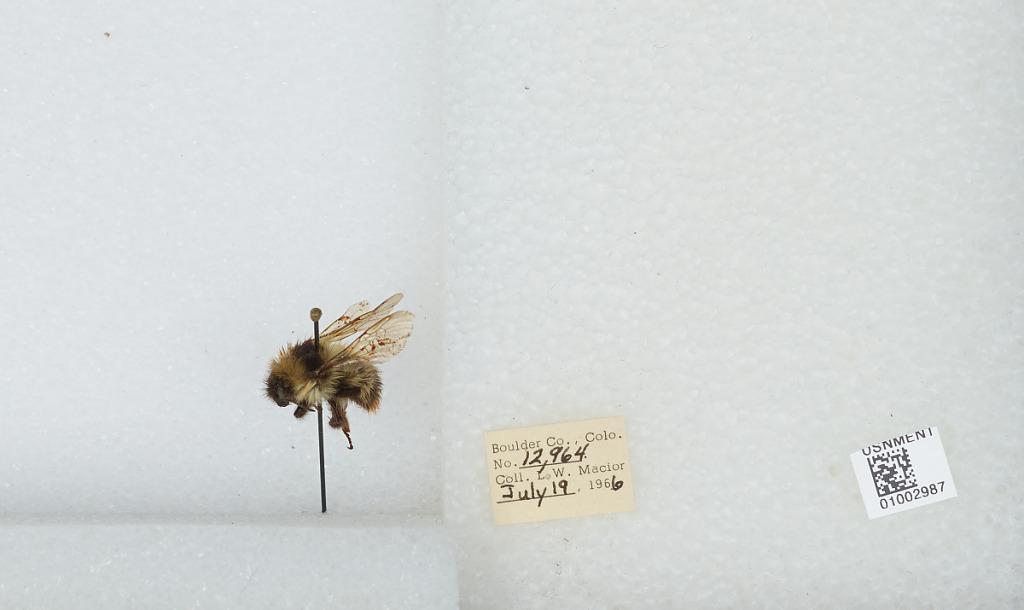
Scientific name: Bombus (Alpinobombus) balteatus Dahlbom
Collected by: L. Macior
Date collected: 1966-7-19
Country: United States
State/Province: Colorado
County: Boulder
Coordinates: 40.0275, -105.252